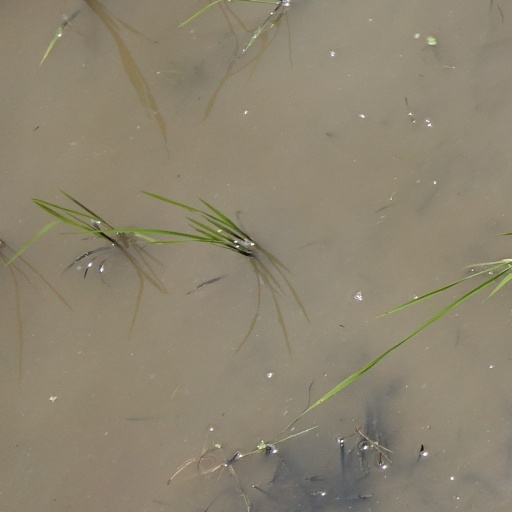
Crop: rice